Describe the emotion expressed in this image:  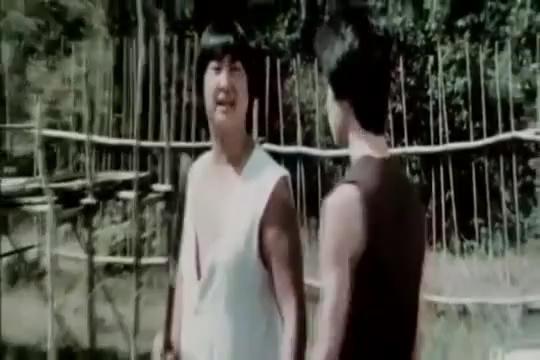
This person displays Suffering, valence and arousal with low intensity.